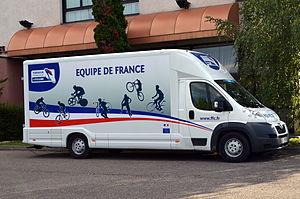
L'équipe de France espoirs de cyclisme sur route est l'équipe nationale de la Fédération française de cyclisme des moins de 23 ans de cyclisme sur route. La sélection représente la France aux championnats du monde sur route espoirs. Elle participe également aux épreuves espoirs de l'UCI Coupe des Nations U23 qui regroupent des courses d'un jour, par étapes et des championnats de cyclisme continentaux. Elle prend part également au cours de l'année à des courses à étapes appartenant à l'UCI comme le Tour de l'Ain par exemple. L'équipe prend le nom d'équipe nationale de France amateurs quand celle-ci court avec un ou plusieurs coureurs n'ayant plus l'âge de faire partie de la catégorie espoirs.